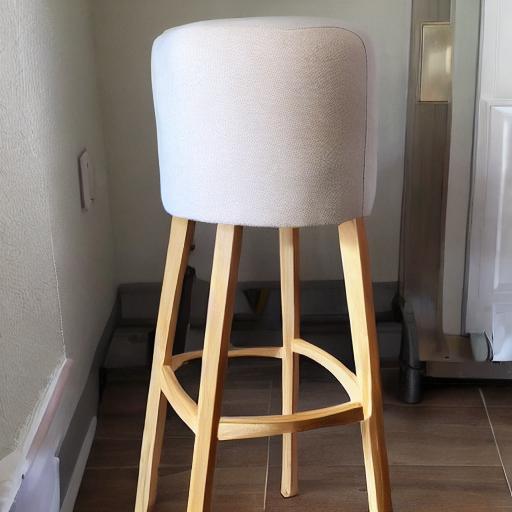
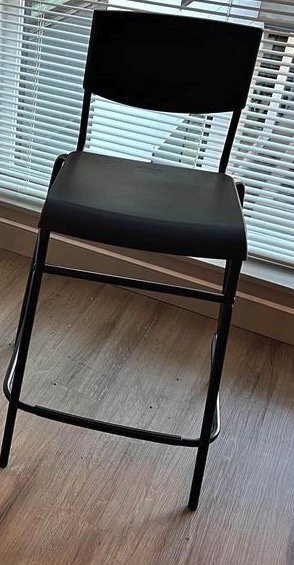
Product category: stool
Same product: no